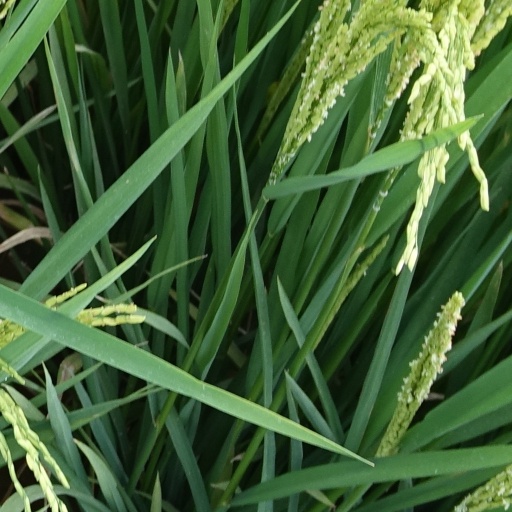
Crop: rice